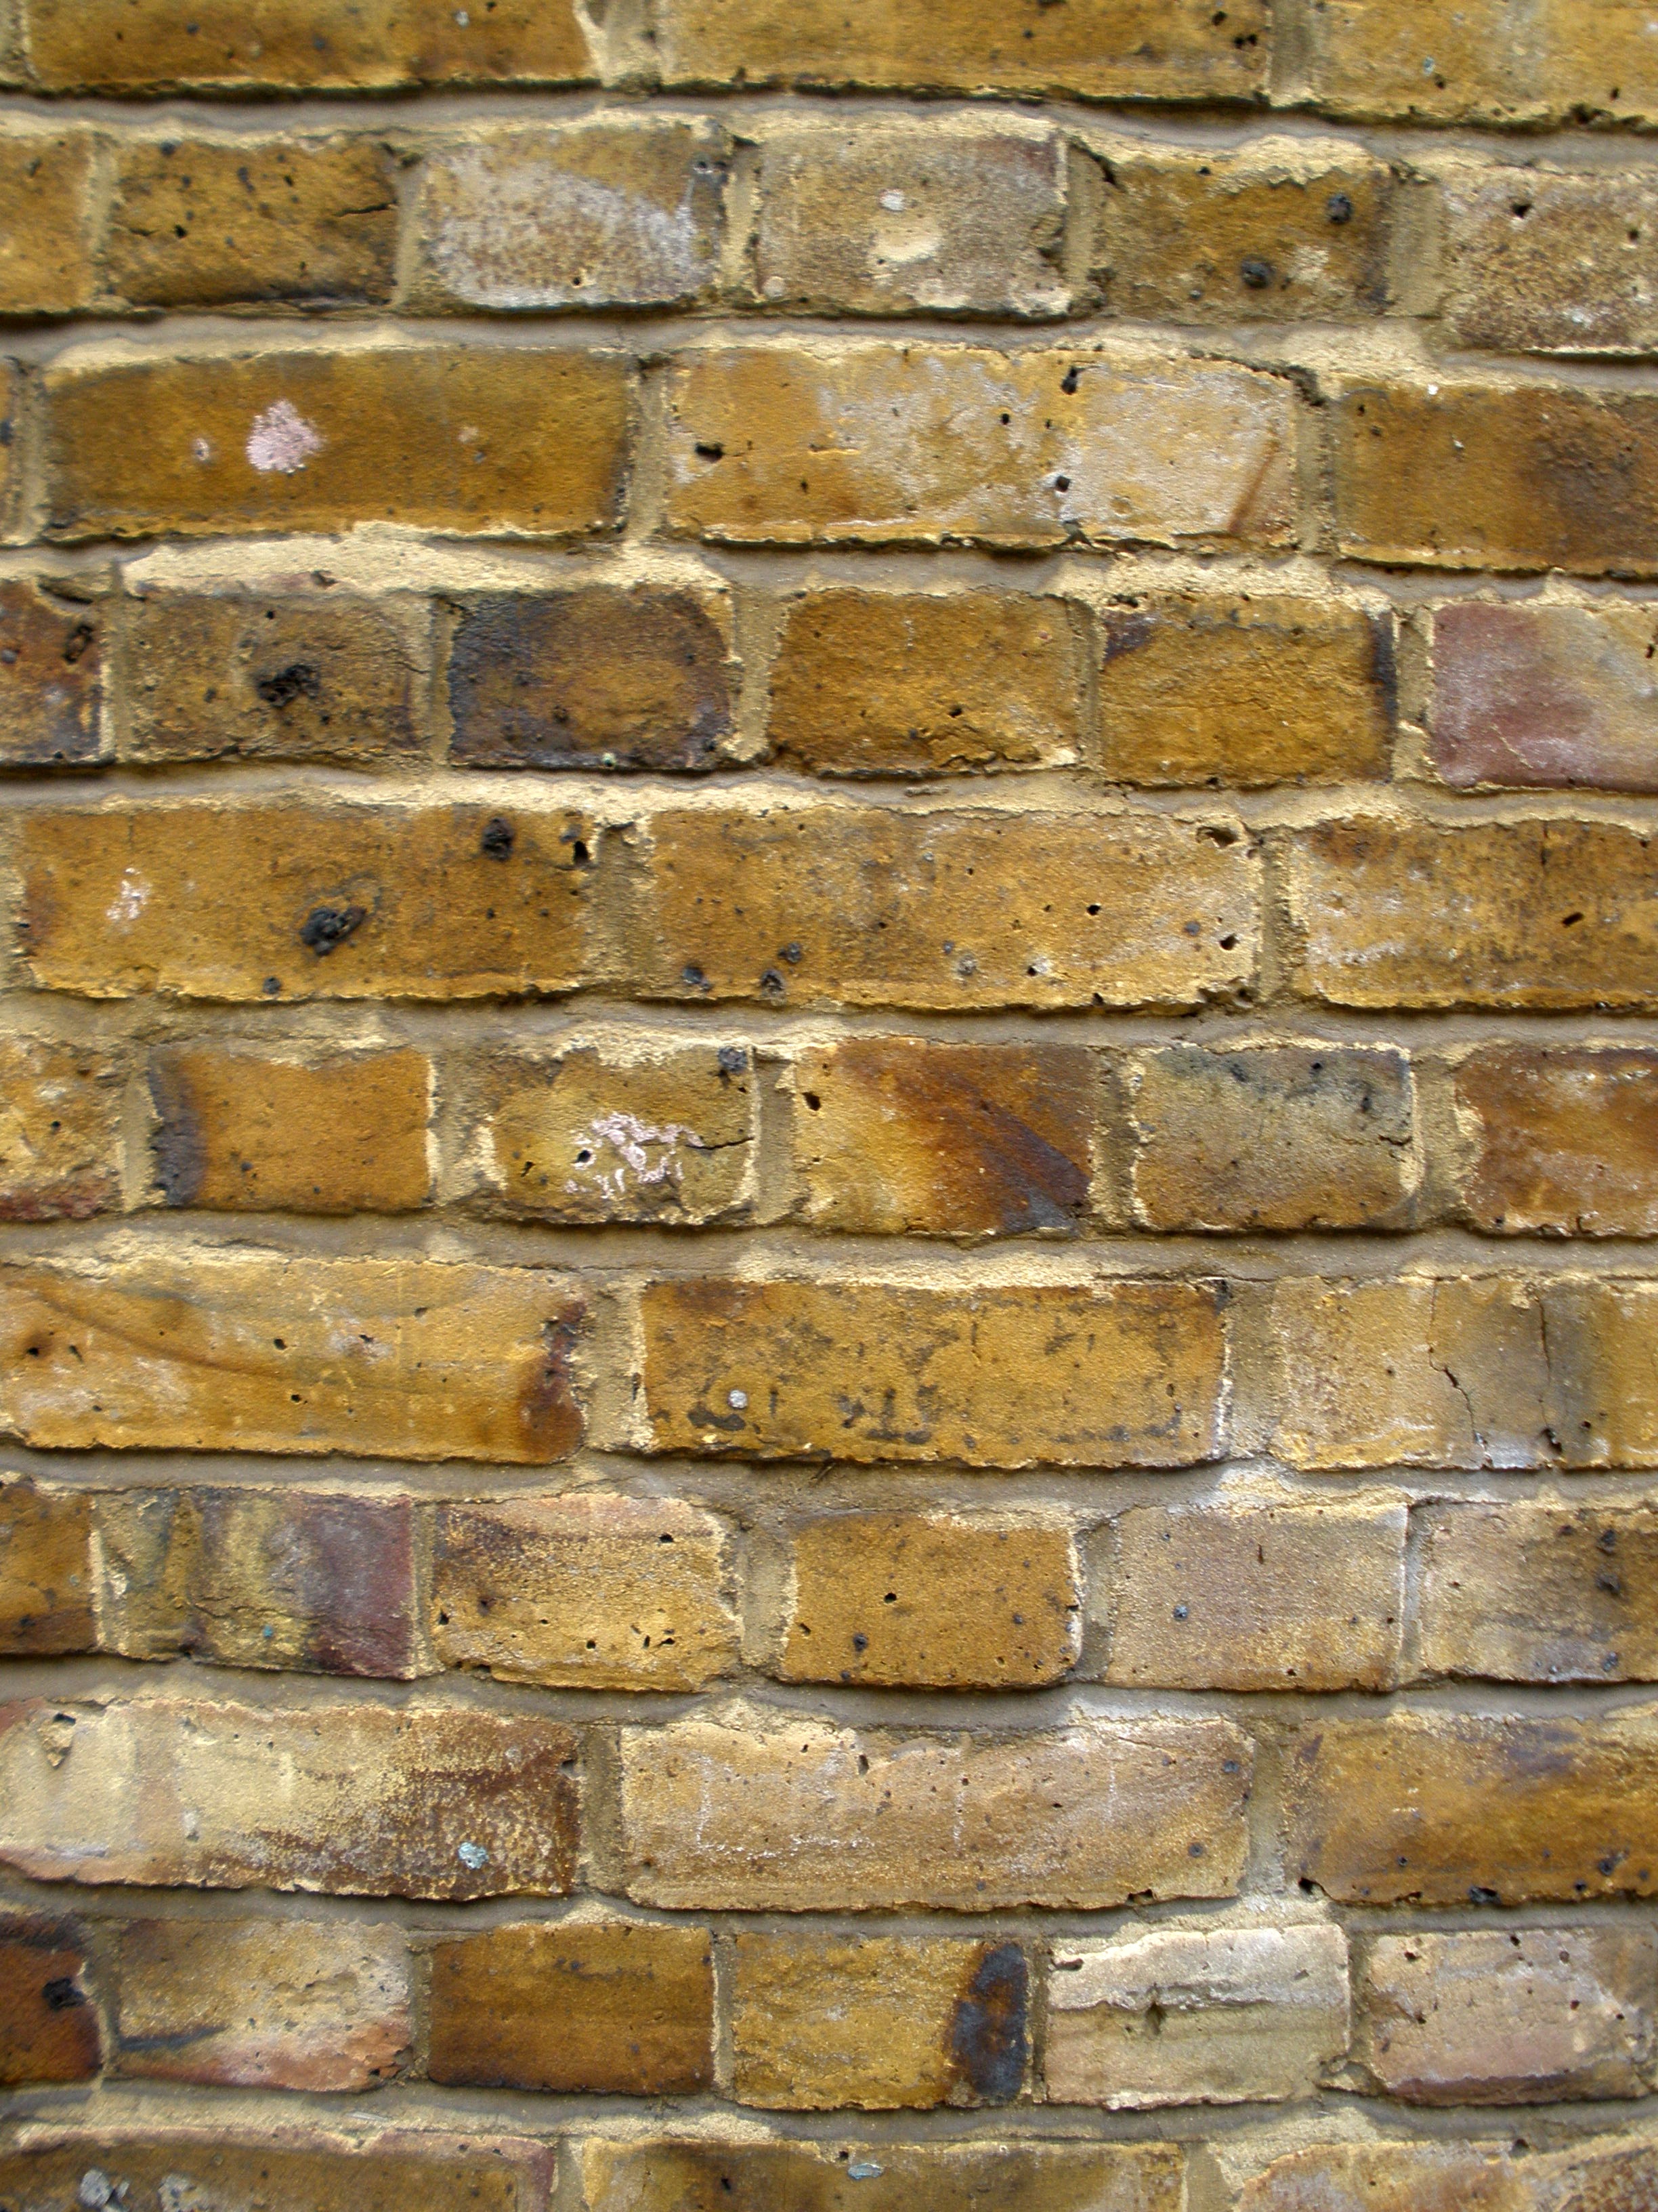
grungy, wood, texture, floor, wall, stone wall, brick, material, art, brickwork, flooring